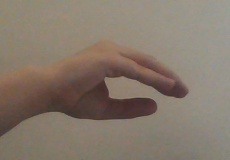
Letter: jeem